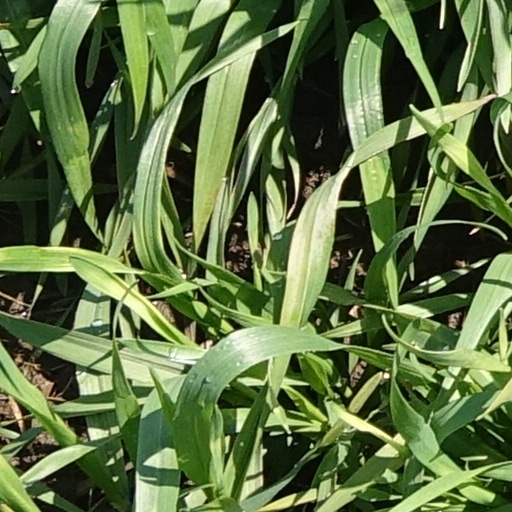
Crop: wheat